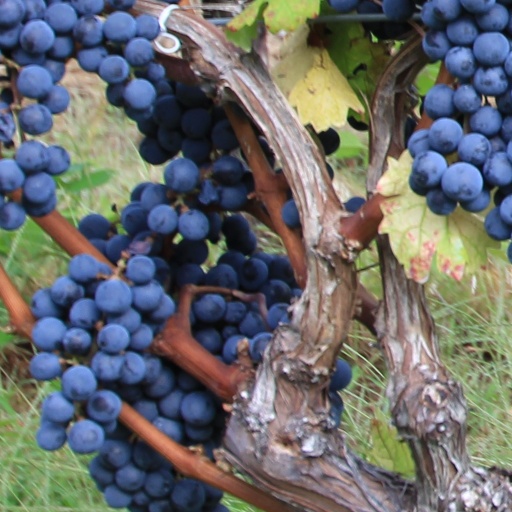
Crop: grape